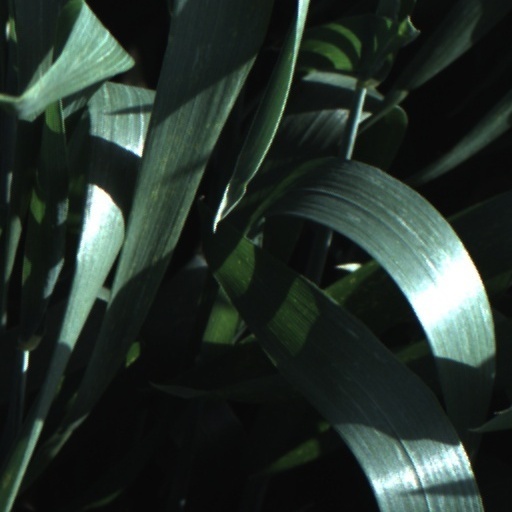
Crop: wheat